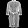
Label: Dress